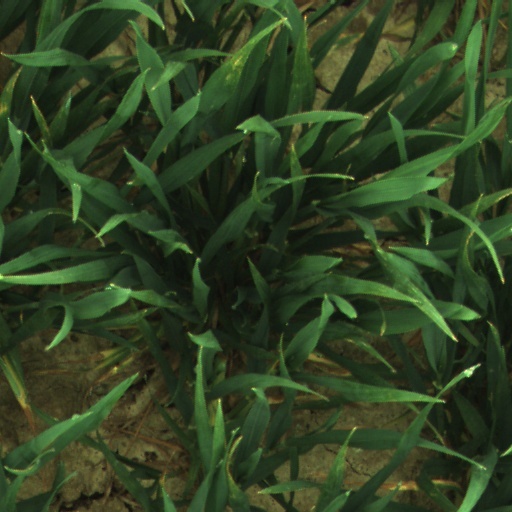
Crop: wheat